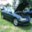
Label: automobile